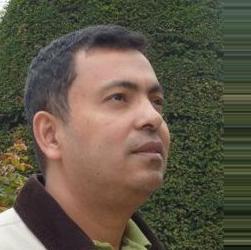
Age: 39